Igor Stravinsky

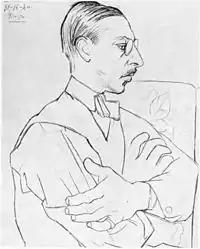
Stravinsky as drawn by Pablo Picasso in 1920

Stravinsky first experimented with non-twelve-tone serial techniques in small-scale works such as the Cantata (1952), the Septet (1953) and "Three Songs from Shakespeare" (1953). The first of his compositions fully based on such techniques was "In Memoriam Dylan Thomas" (1954). "Agon" (1954–1957) was the first of his works to include a twelve-tone series, whereas the second movement from ' (1956) was the first piece to contain a movement entirely based on a tone row. "Agon"'s unique tonal structure was significant to Stravinsky's serial music; it begins diatonic, moves towards full 12-tone serialism in the middle, and returns to diatonicism in the end. Stravinsky returned to sacred themes in works such as "," ' (1958), "A Sermon, a Narrative and a Prayer" (1961), and "The Flood" (1962). Stravinsky used a number of concepts from earlier works in his serial pieces; for example, the voice of God being two bass voices in homophony seen in "The Flood" was previously used in "". Stravinsky's final large-scale work, the "Requiem Canticles" (1966), made use of a complex four-part array of tone rows throughout, showing the evolution of Stravinsky's serialist music. Noble described the "Requiem Canticles" as "a distillation both of the liturgical text and of his own musical means of setting it, evolved and refined through a career of more than 60 years".